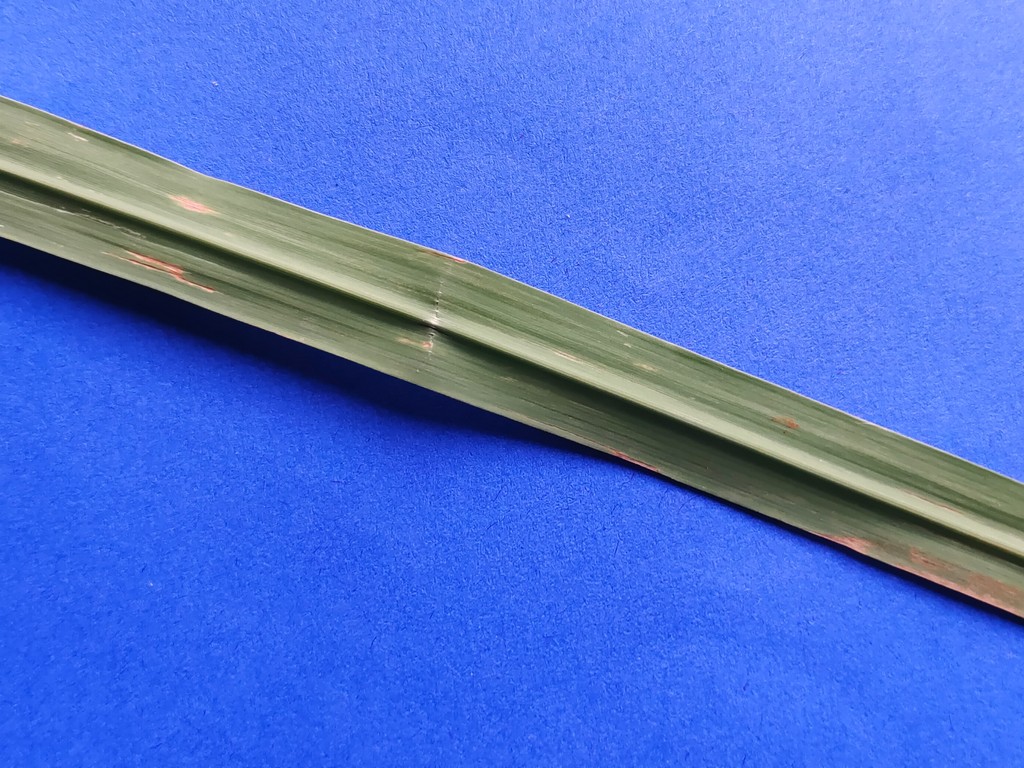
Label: Unhealthy